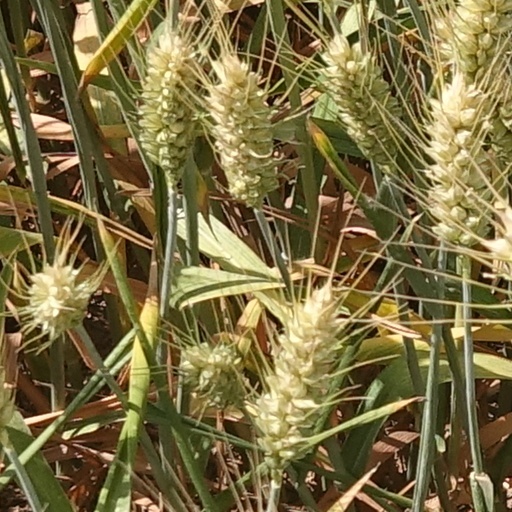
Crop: wheat